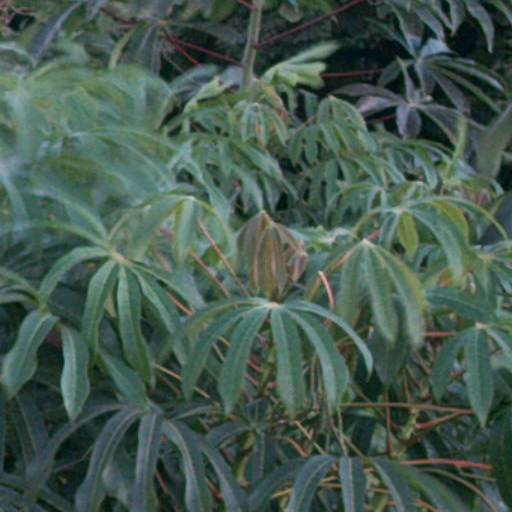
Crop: cassava